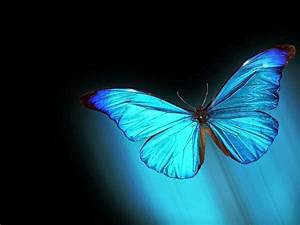
Label: farfalla